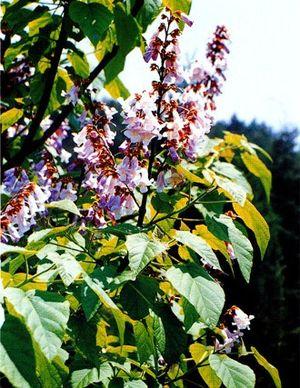
Paulownia fortunei. 中文: Description 泡桐 Date28 November 2009Source作者自己上傳的作品AuthorApple77226 泡桐